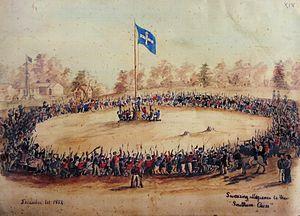
La rébellion d'Eureka est une rébellion de 1854, initiée par les mineurs d'or de Ballarat, dans l'État de Victoria, en Australie, qui se sont révoltés contre l'autorité coloniale du Royaume-Uni.